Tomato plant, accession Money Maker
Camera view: bottom (45 deg); turntable rotation: 30 degrees
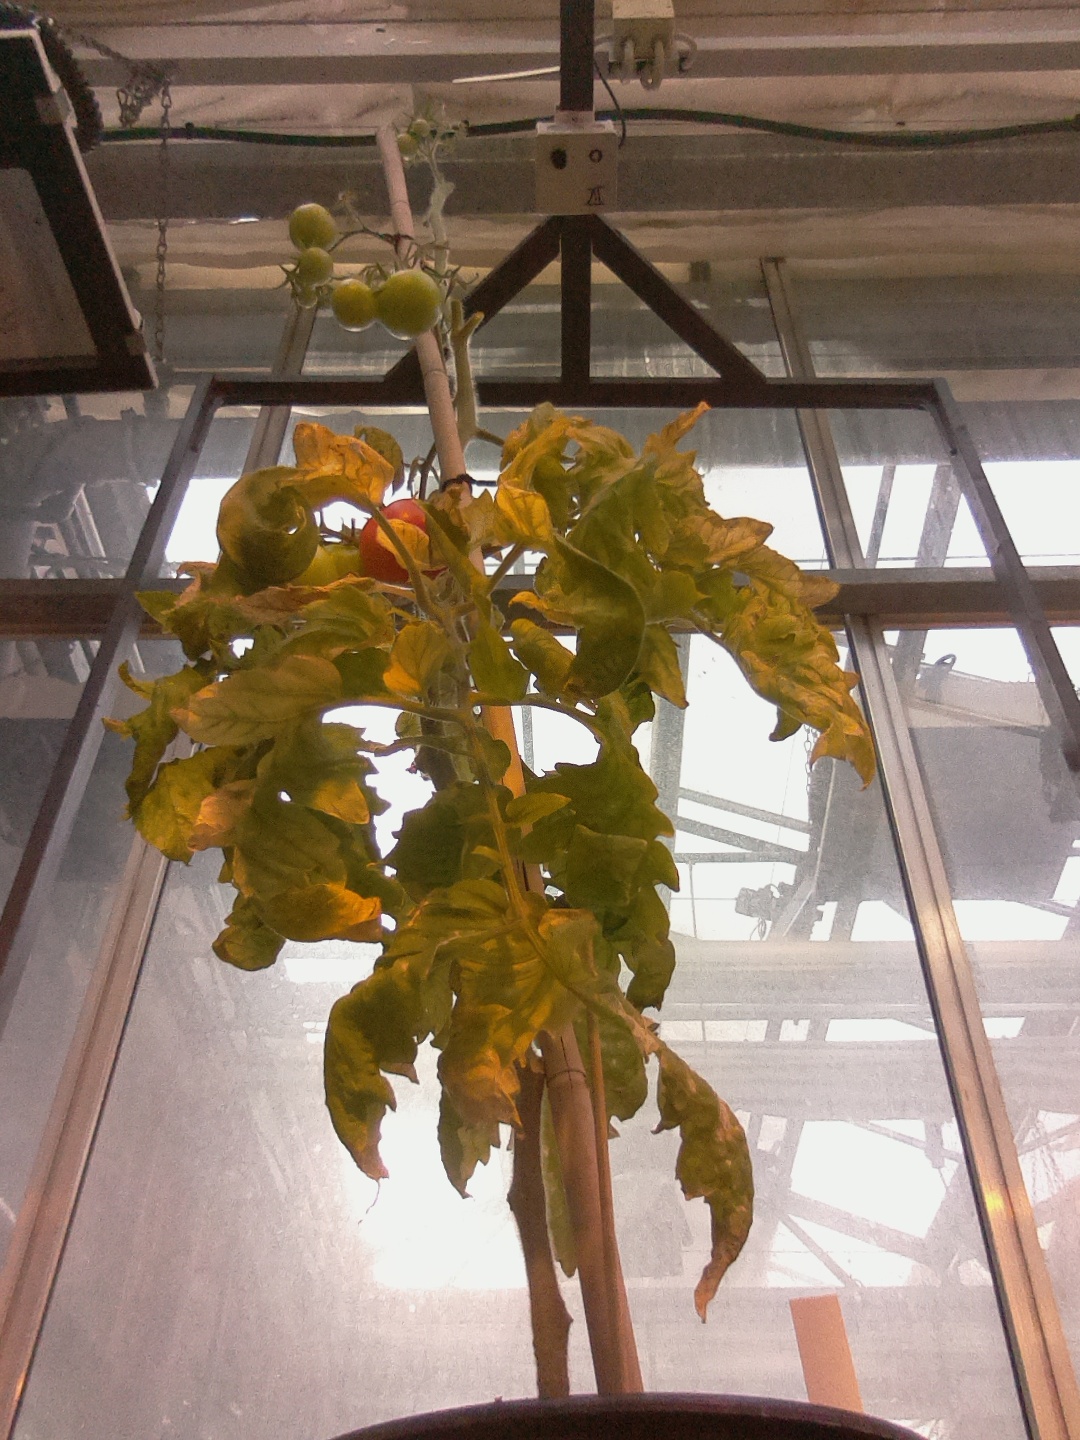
BBCH growth stage 81: 10%-20% of fruits show typical fully ripe color